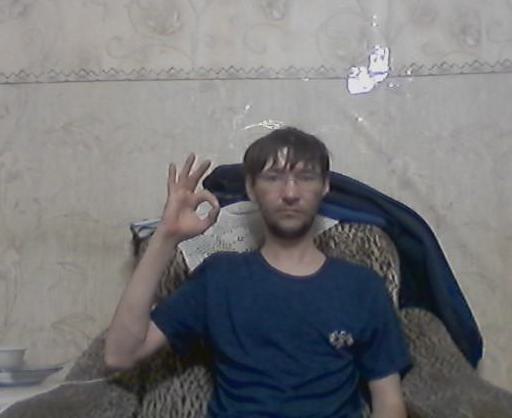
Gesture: ok